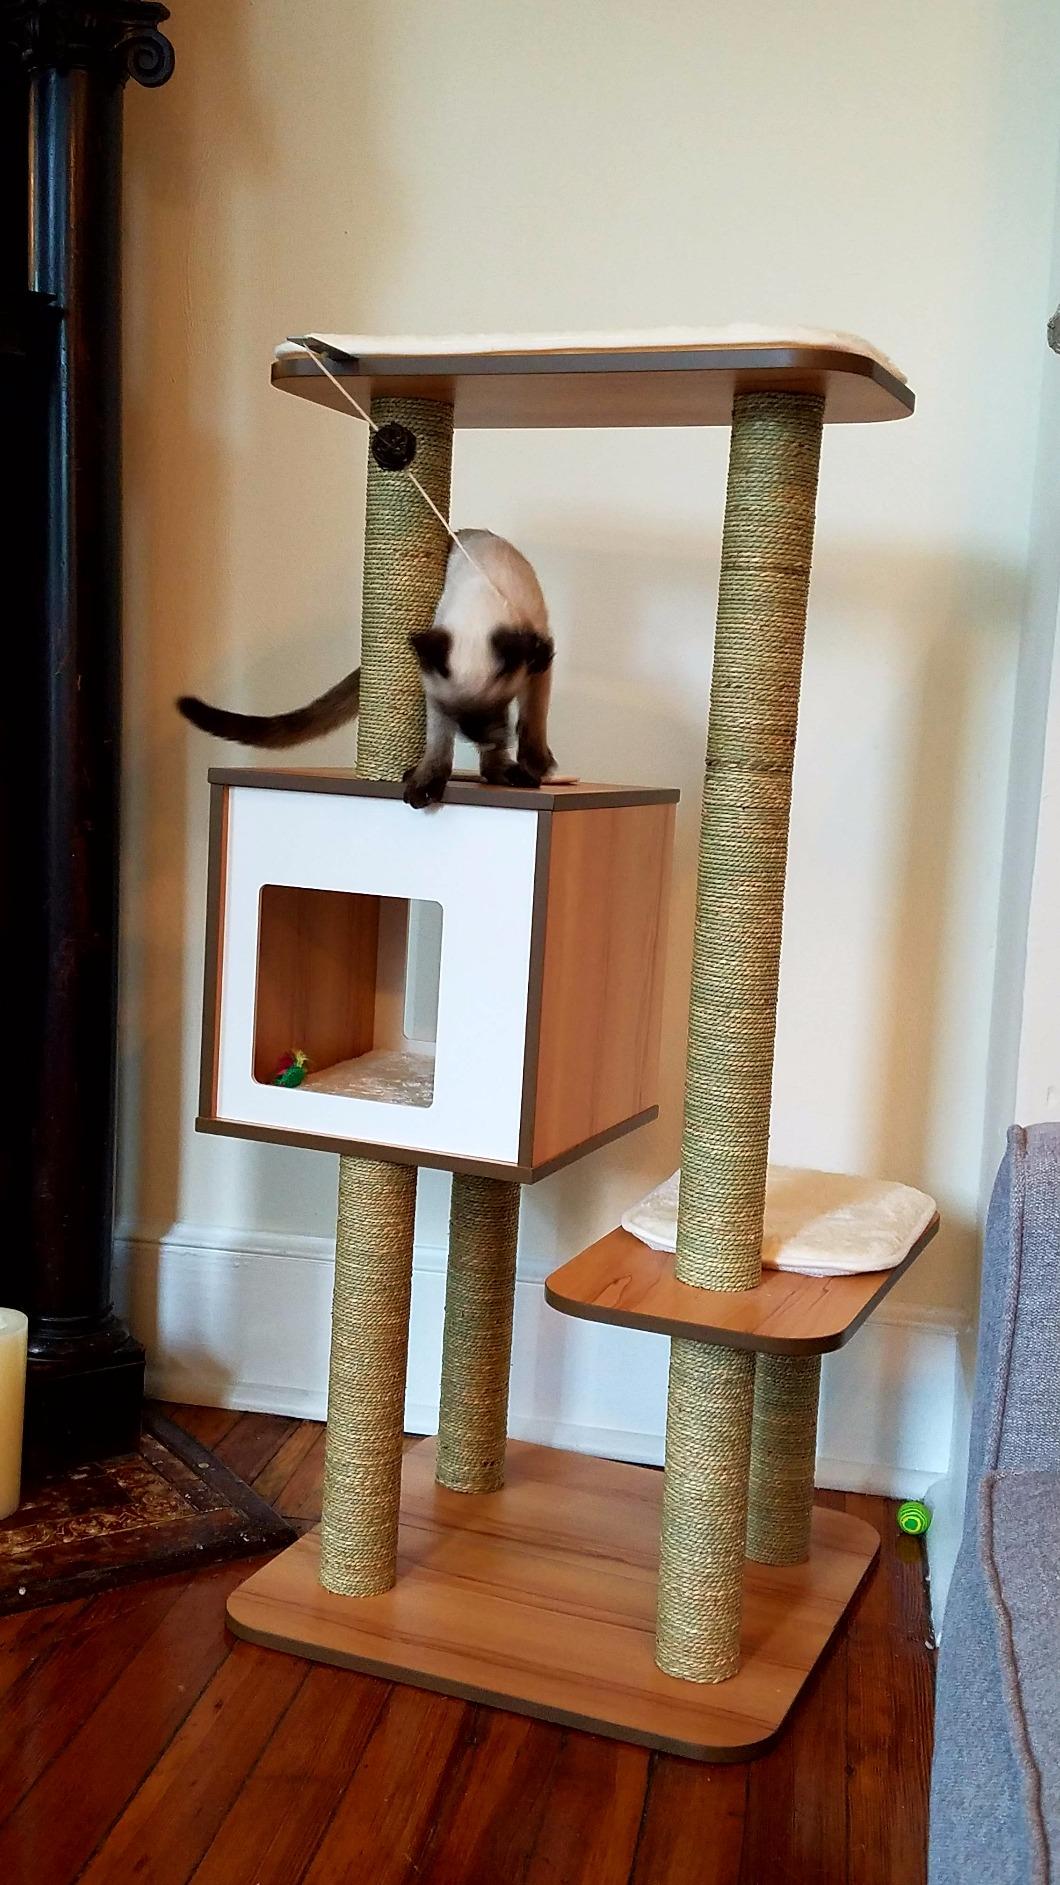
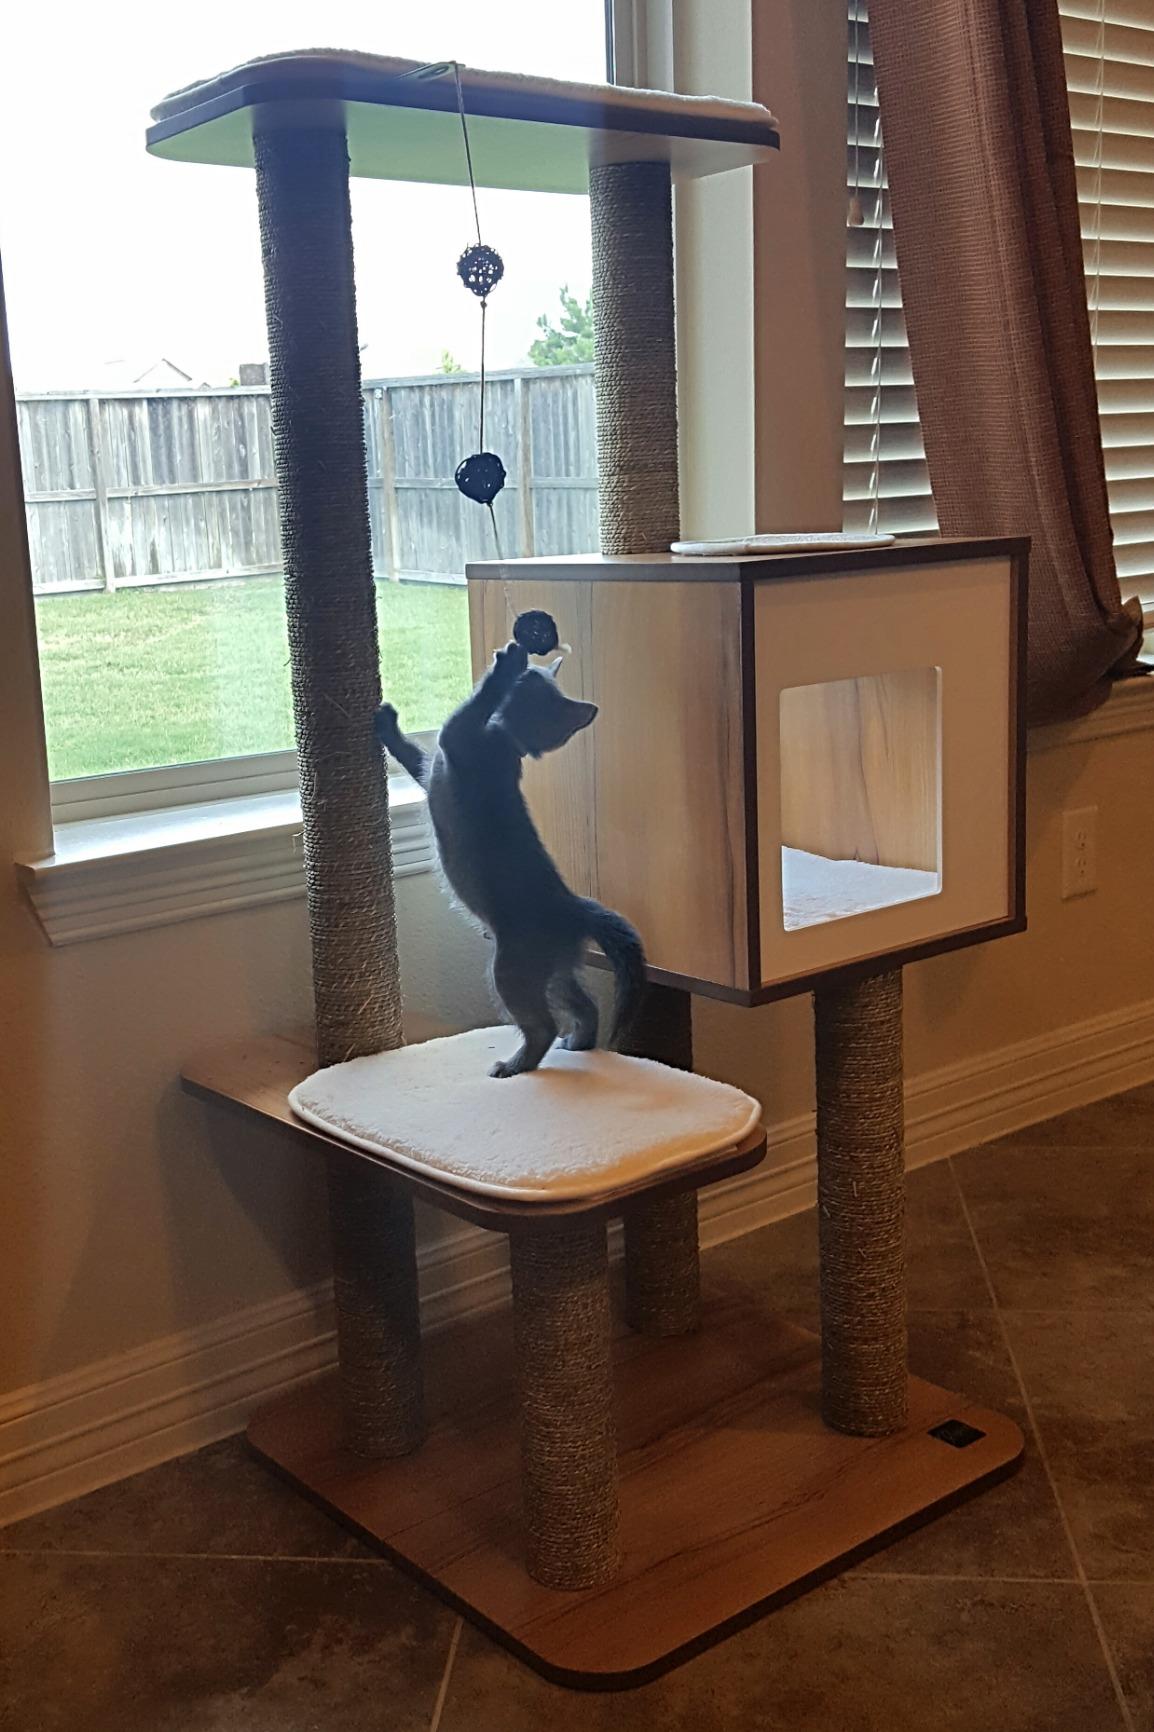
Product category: items_cat tree
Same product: yes